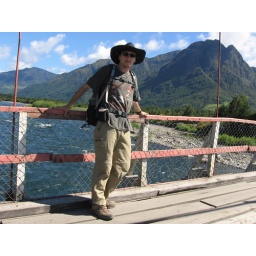
Me on bridge over the blanco river